The Magic of Belle Isle

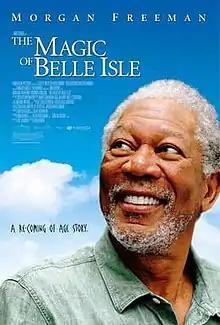
Theatrical release poster

The Magic of Belle Isle (released in the United Kingdom as Once More) is a 2012 comedy-drama film directed by Rob Reiner and written by Guy Thomas. The film stars Morgan Freeman, Virginia Madsen, Emma Fuhrmann, Madeline Carroll, Kenan Thompson, Nicolette Pierini, Kevin Pollak and Fred Willard. The film was released on July 6, 2012, by Magnolia Pictures.